University of Michigan Museum of Art

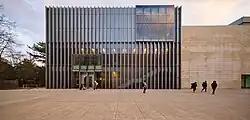

The University of Michigan Museum of Art (UMMA) is one of the largest university art museums in the United States, located in Ann Arbor, Michigan, with . Built as a war memorial in 1909 for the university's fallen alumni from the Civil War, Alumni Memorial Hall originally housed University of Michigan's Alumni office along with the university's growing art collection. Its first director was Jean Paul Slusser, who served from 1946 (first as acting director, then becoming director in 1947) to his retirement in 1957.